Tenderness (2017 film)

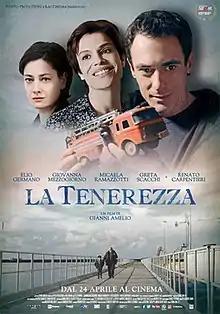
Film poster

Tenderness (also titled La tenerezza and Tenerezza: Holding Hands) is a 2017 Italian drama film directed by Gianni Amelio and starring Elio Germano, Giovanna Mezzogiorno, Micaela Ramazzotti, Greta Scacchi and Renato Carpentieri. It is based on the novel "The Temptation to Be Happy" by Lorenzo Marone.